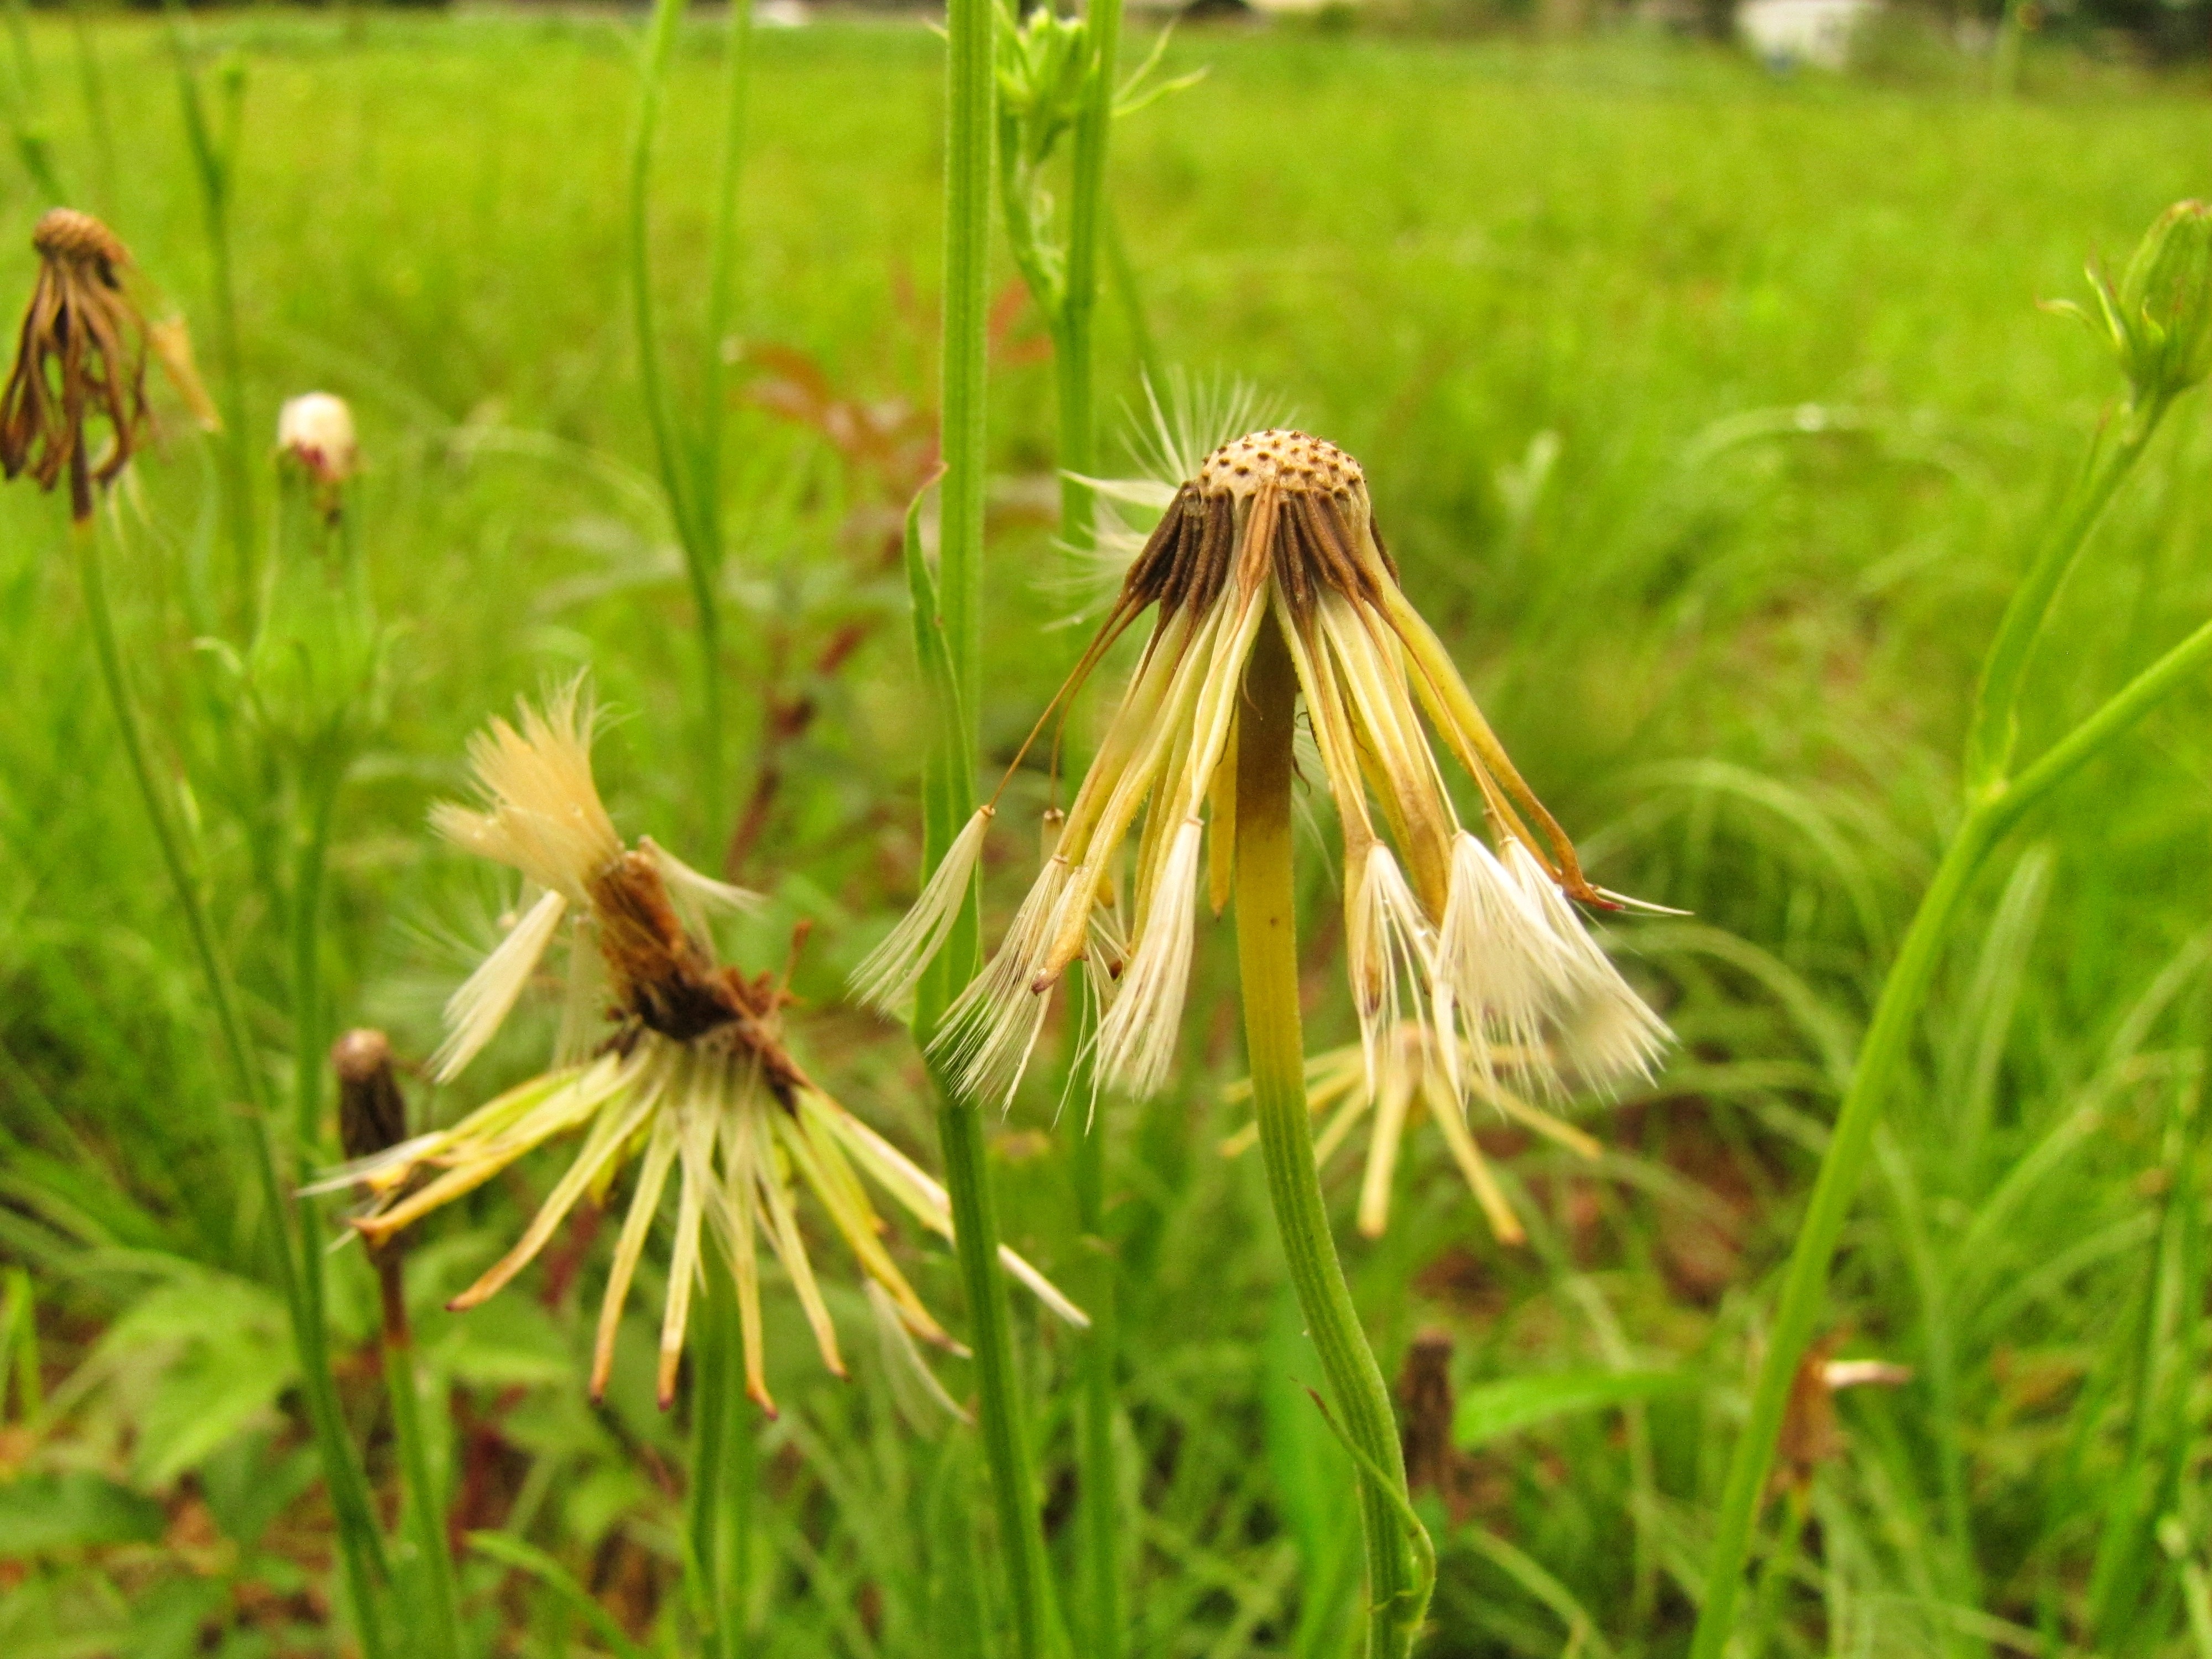
tree, nature, grass, blossom, plant, field, lawn, meadow, dandelion, prairie, stem, leaf, flower, petal, bloom, floral, daisy, environment, green, herb, natural, botany, yellow, agriculture, flora, botanical, wildflower, outdoors, grassland, vegetation, horticulture, organic, macro photography, flowering plant, daisy family, grass family, land plant